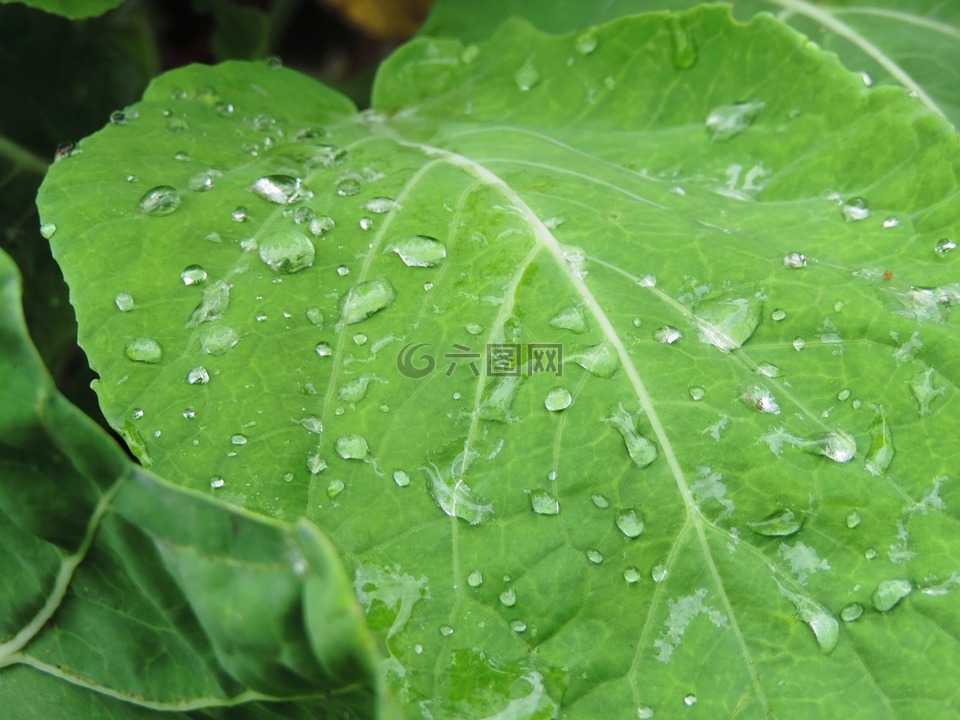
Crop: unknown
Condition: cabbage